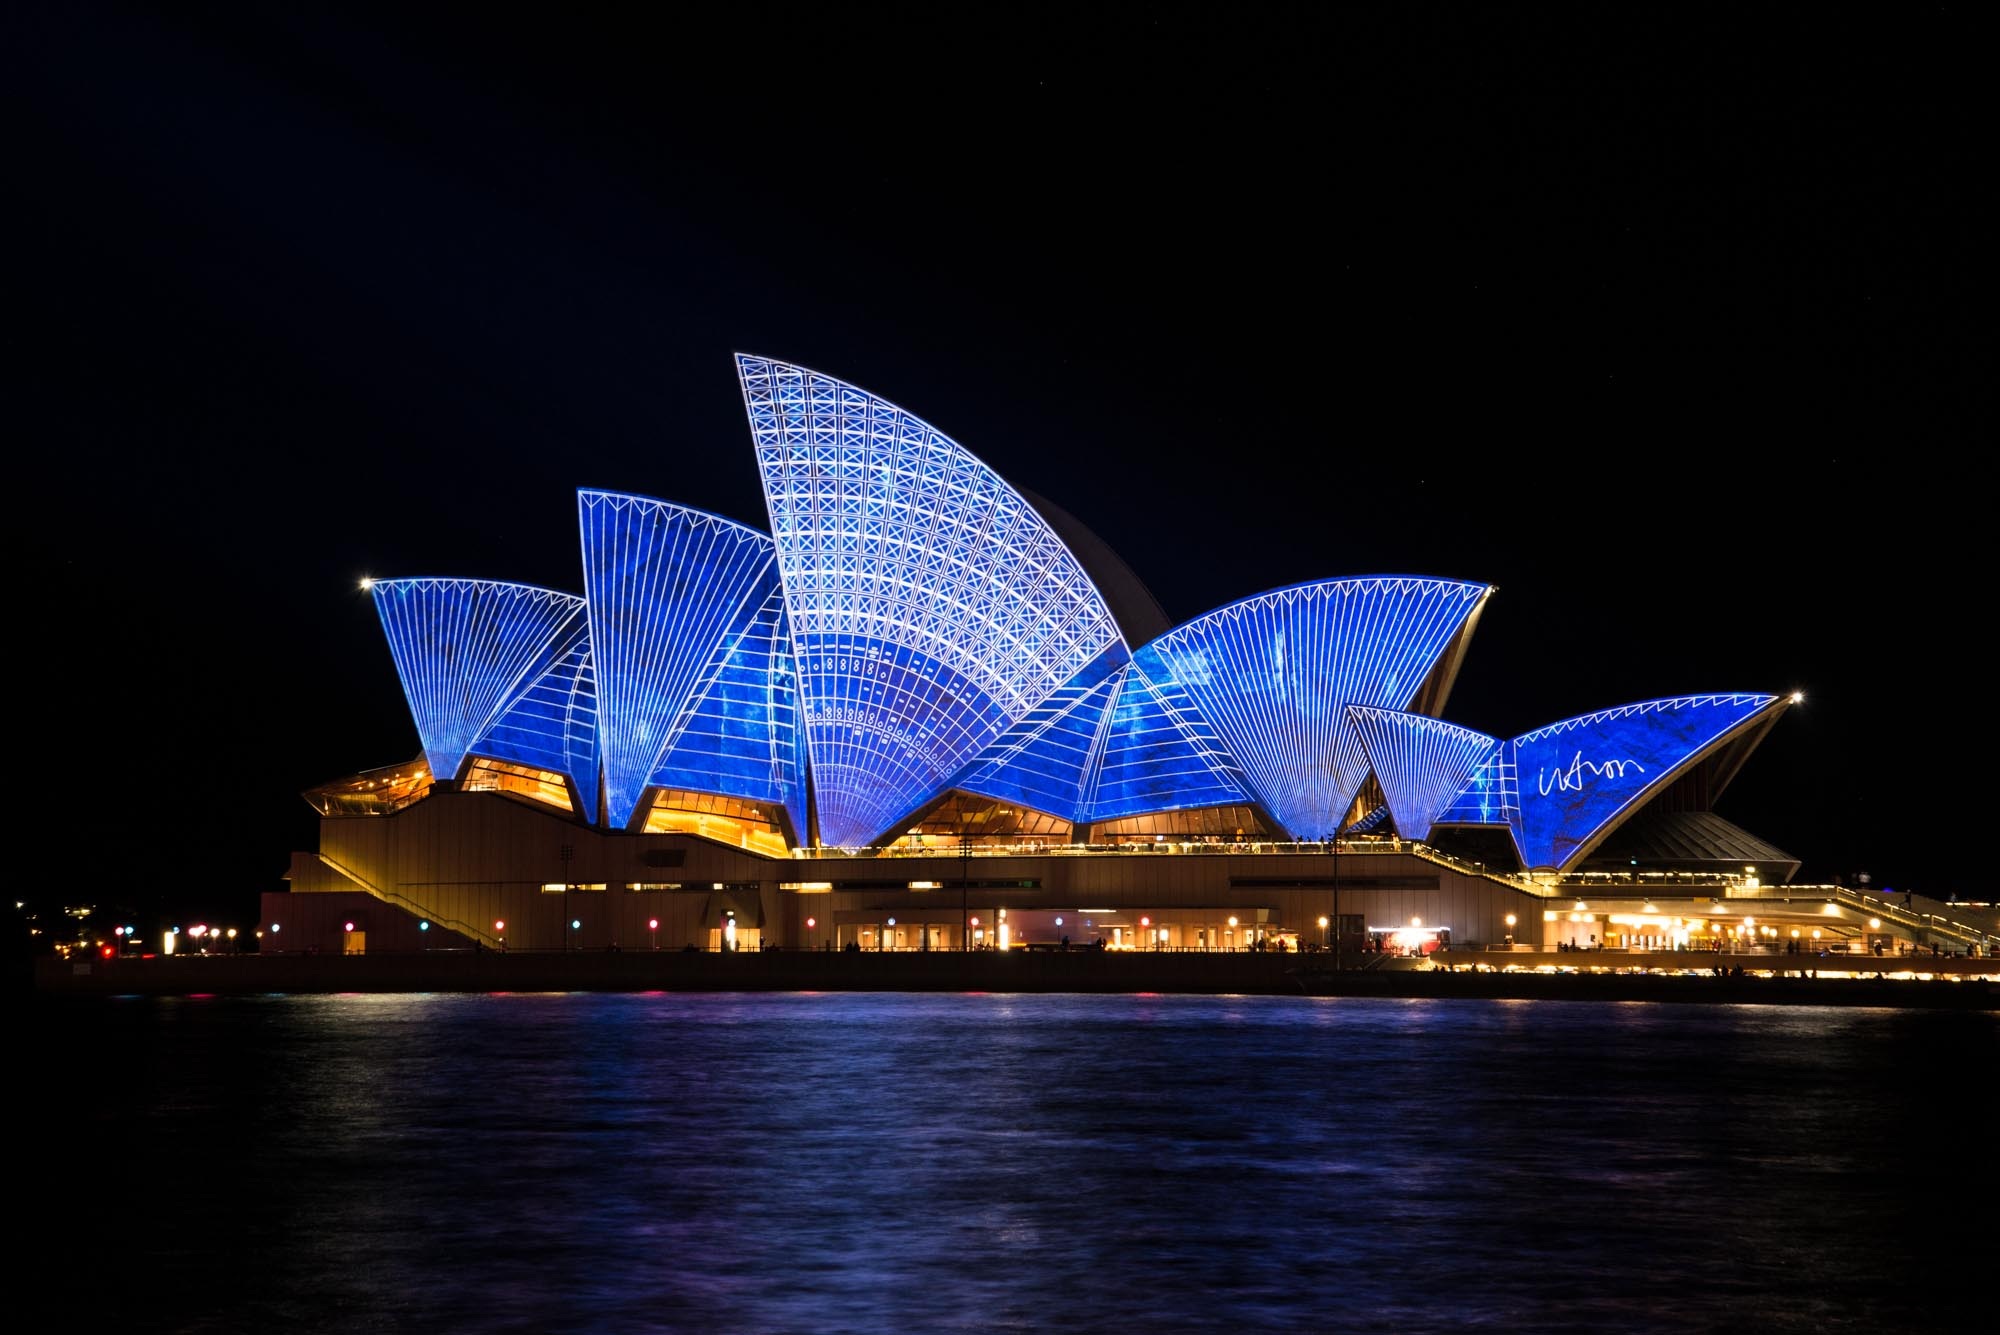
architecture, structure, night, building, reflection, sydney, opera house, landmark, stadium, sydney opera house, australia, theatre, lights, stage, tourist attraction, atmosphere of earth, sport venue